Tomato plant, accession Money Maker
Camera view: tilt-top (135 deg); turntable rotation: 60 degrees
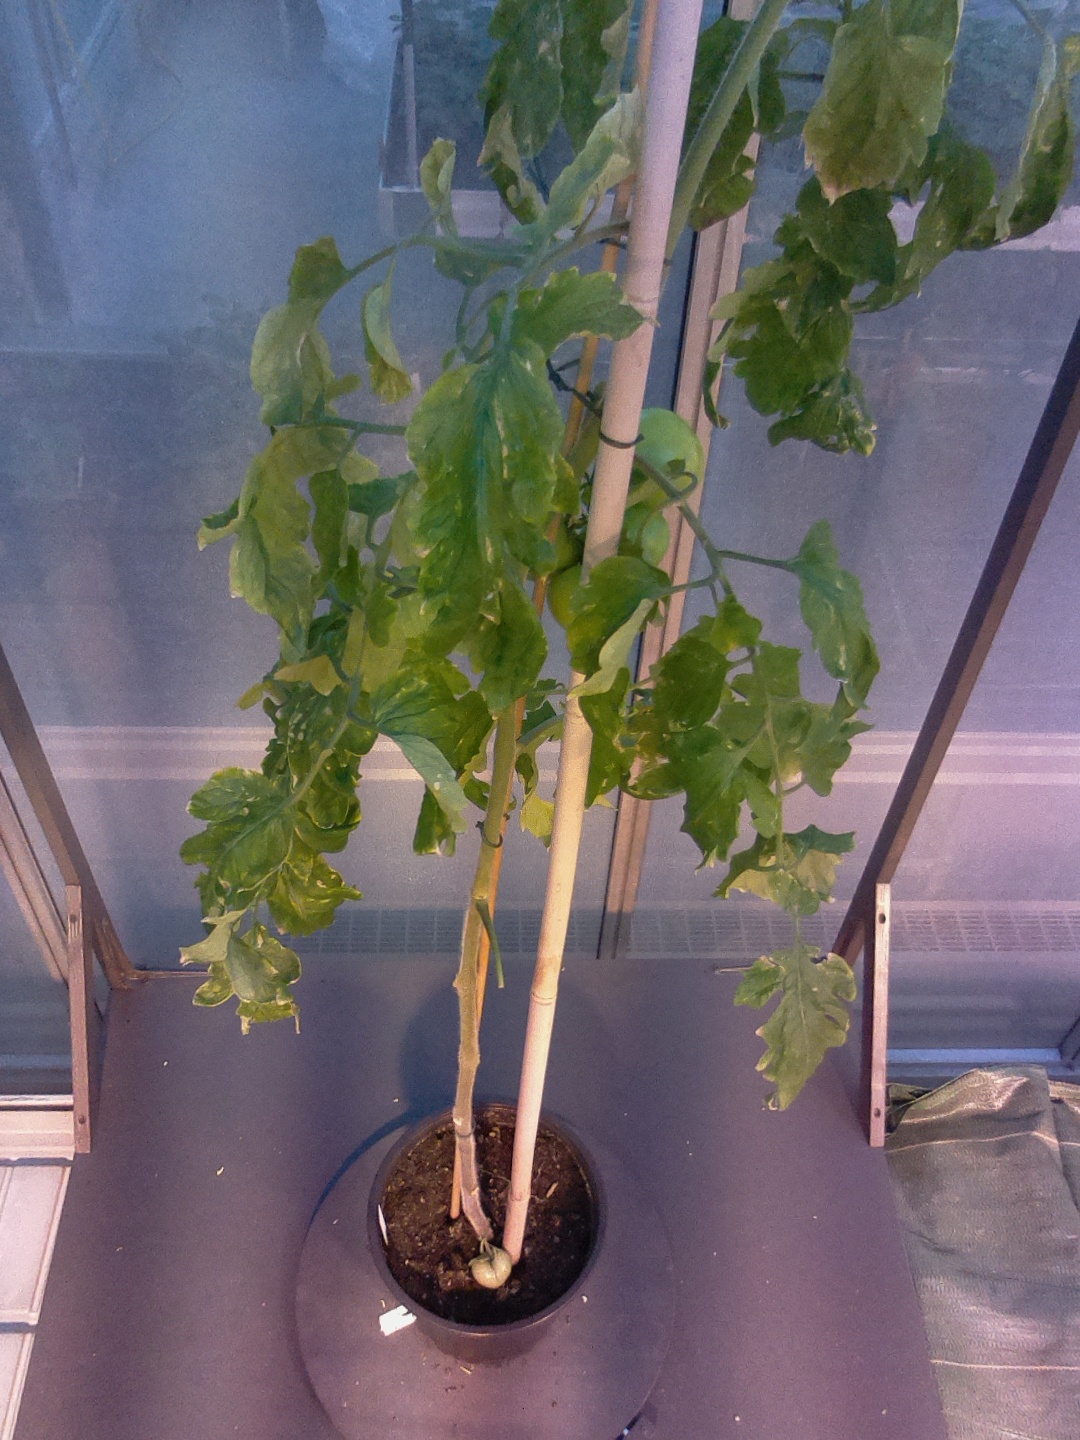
BBCH growth stage 79: 90% -100% of final fruit size